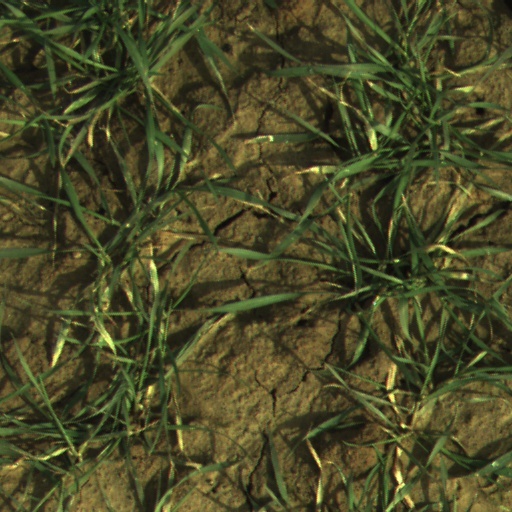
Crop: wheat